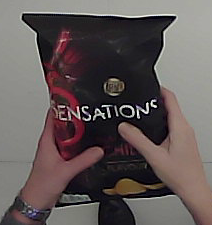
Product: lays_chill